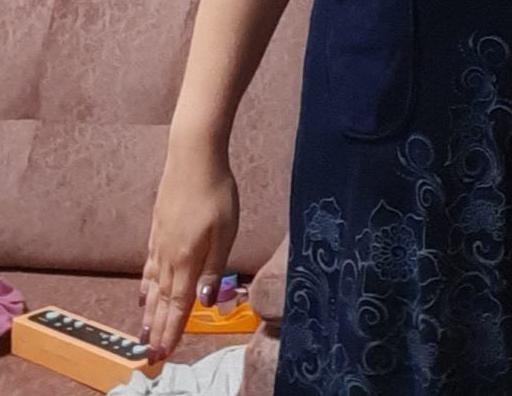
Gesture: no_gesture